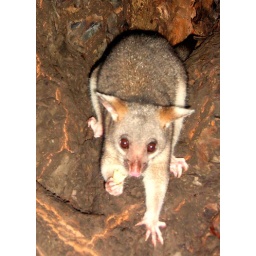
these little possums live in a tree in a nightclub bar in darwin,guess they figure the noise is worth the chippies